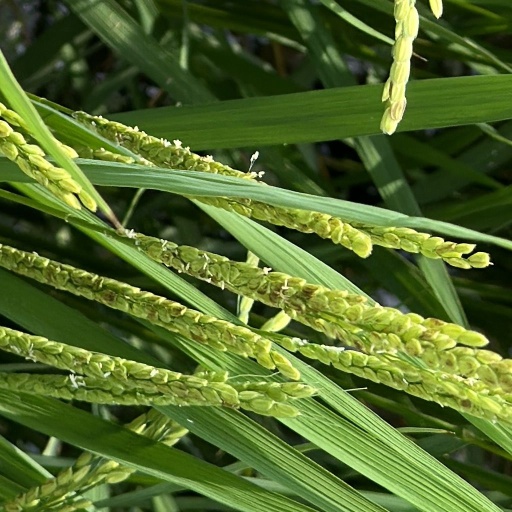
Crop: rice